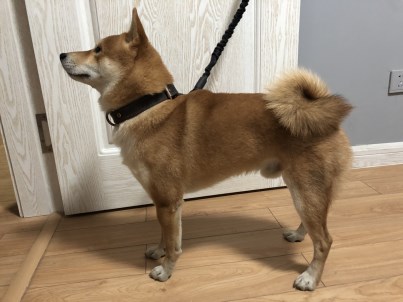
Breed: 1043-n000001-Shiba_Dog